Kid Grid

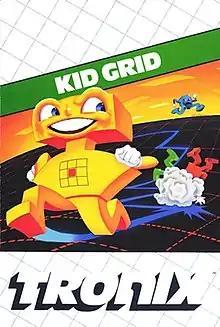

Kid Grid is a grid capture video game which borrows heavily from the 1981 arcade video game "Amidar". Written by Arti Haroutunian for Atari 8-bit computers, it was published by Tronix in 1982. A Commodore 64 port from the same programmer was released in 1983. In "Kid Grid", the player moves along the horizontal and vertical lines of the playfield, turning the lines from dotted gray to solid blue. If all the lines around a square are completed, it is filled-in. Deadly creatures chase the player.